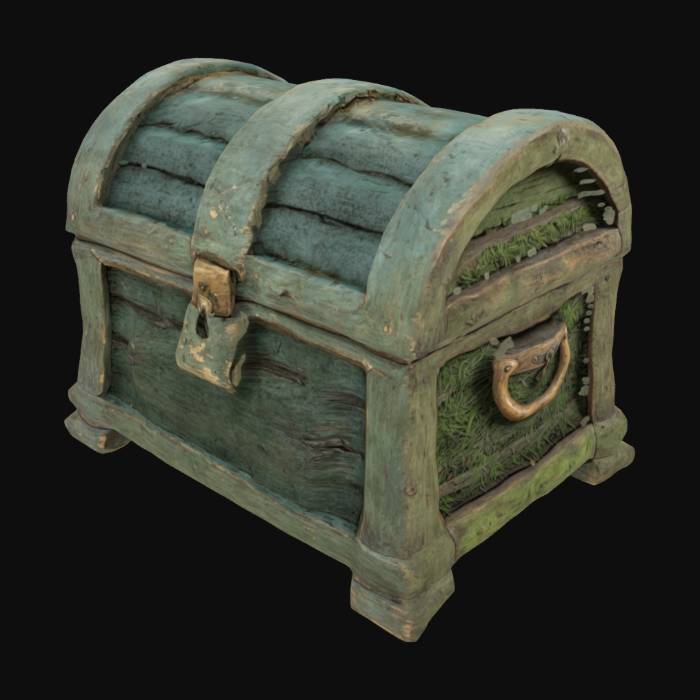
미적 점수 (1~10점): 3